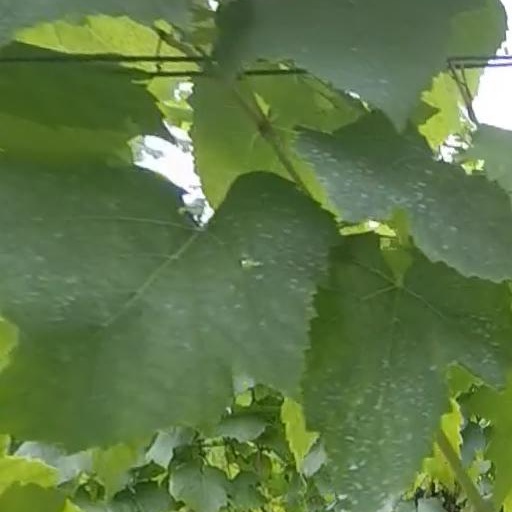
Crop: grape